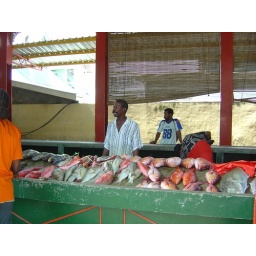
fish market in victoria, mahe